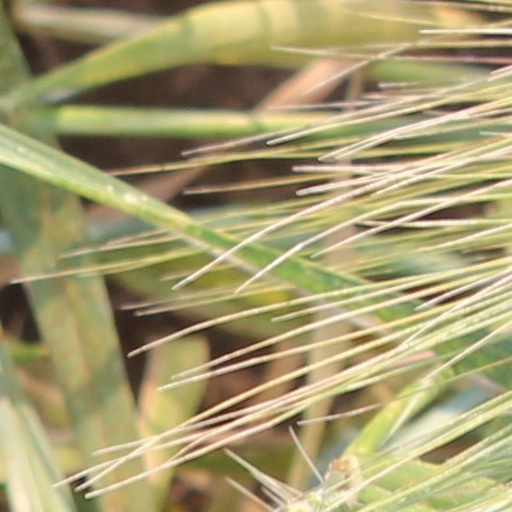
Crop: wheat